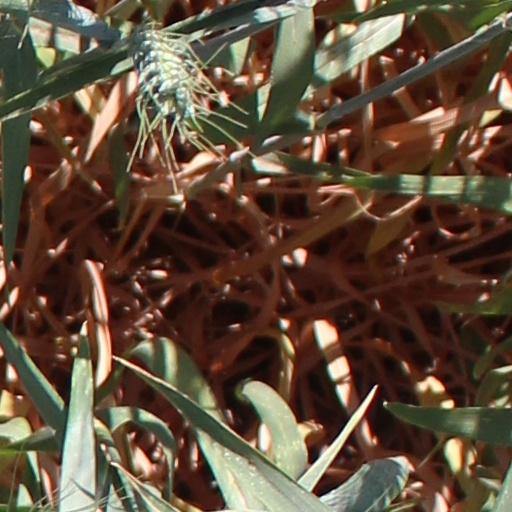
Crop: wheat